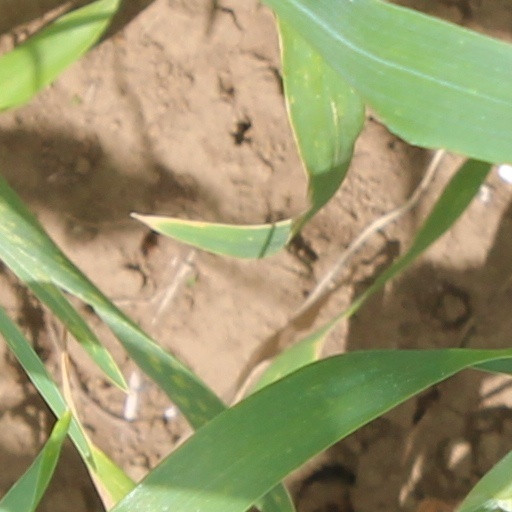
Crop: wheat